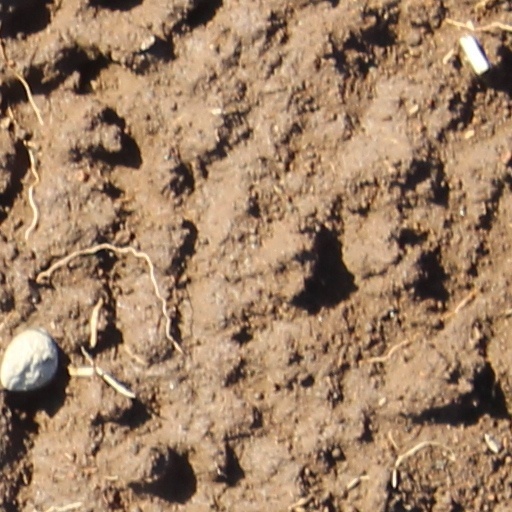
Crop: wheat